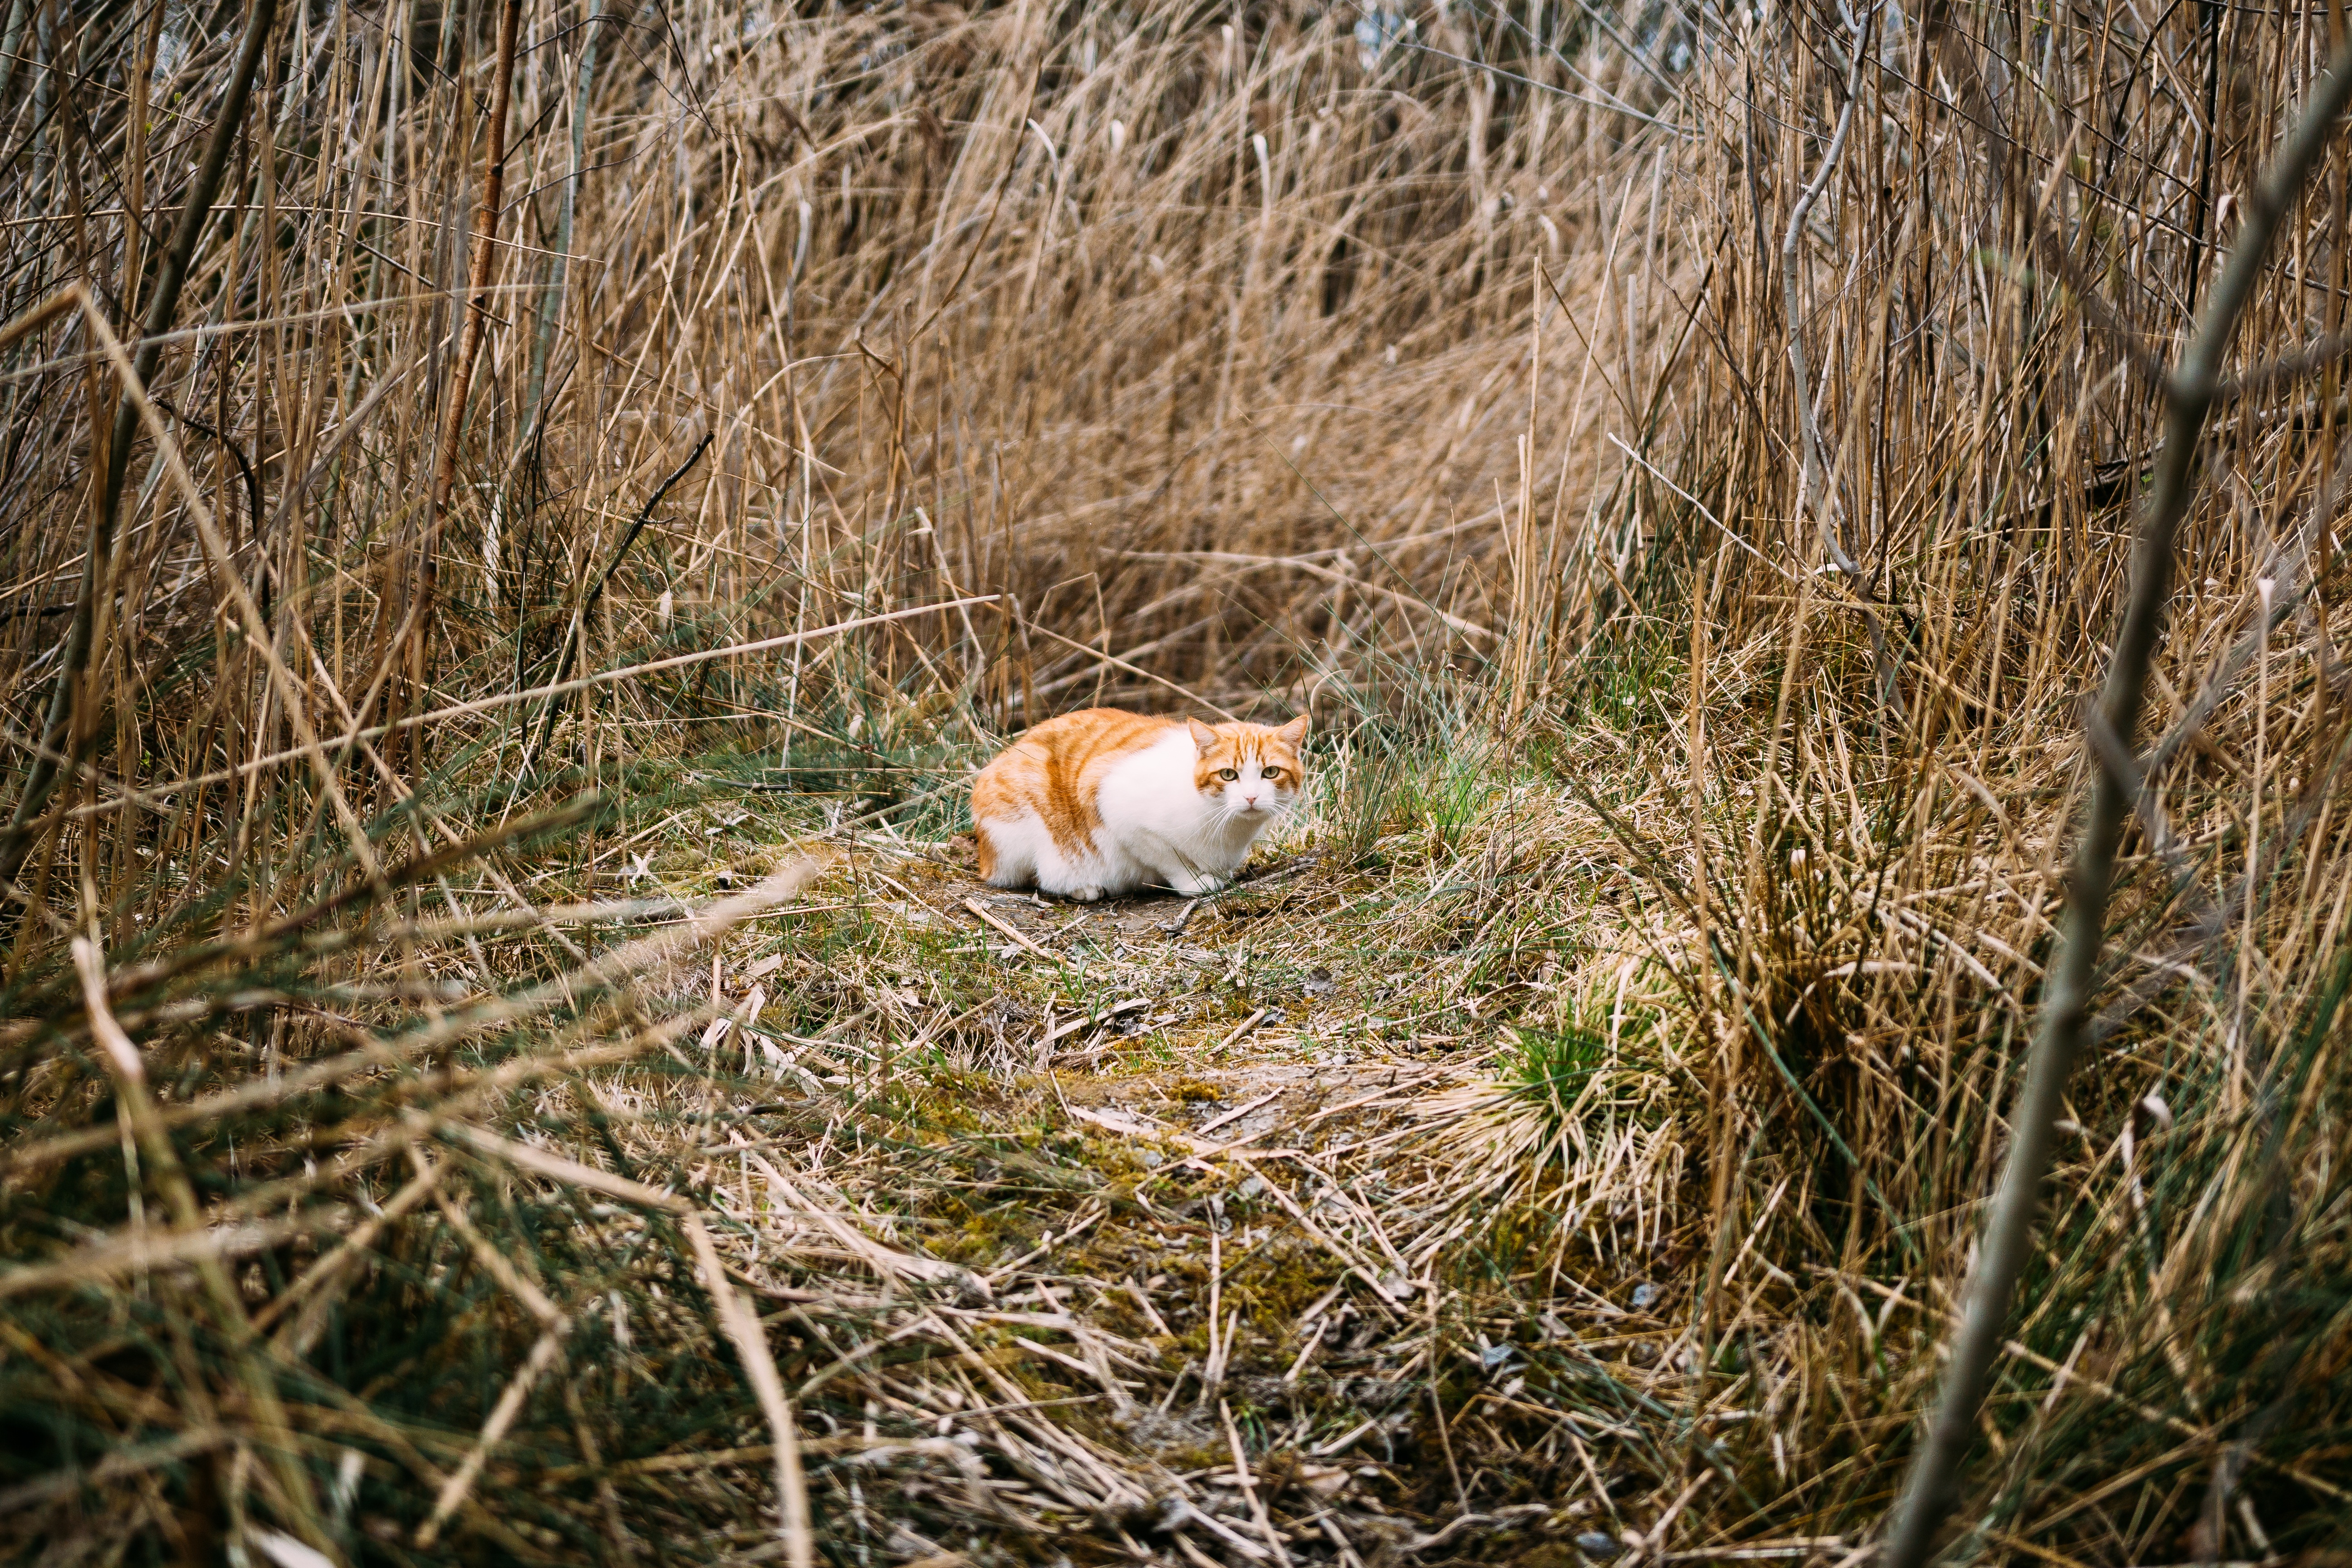
grass, animal, wildlife, cat, feline, mammal, fauna, crouched, dog like mammal, rabits and hares